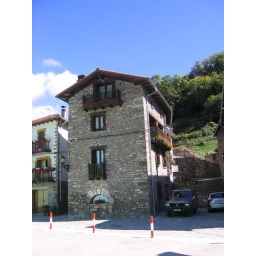
We stayed on the first floor (not the ground floor) in the room with the little balcony. Cute old house.